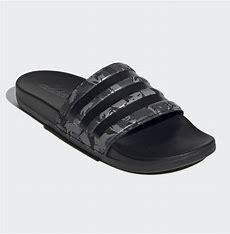
Brand: Adidas
Model: Adilette Comfort